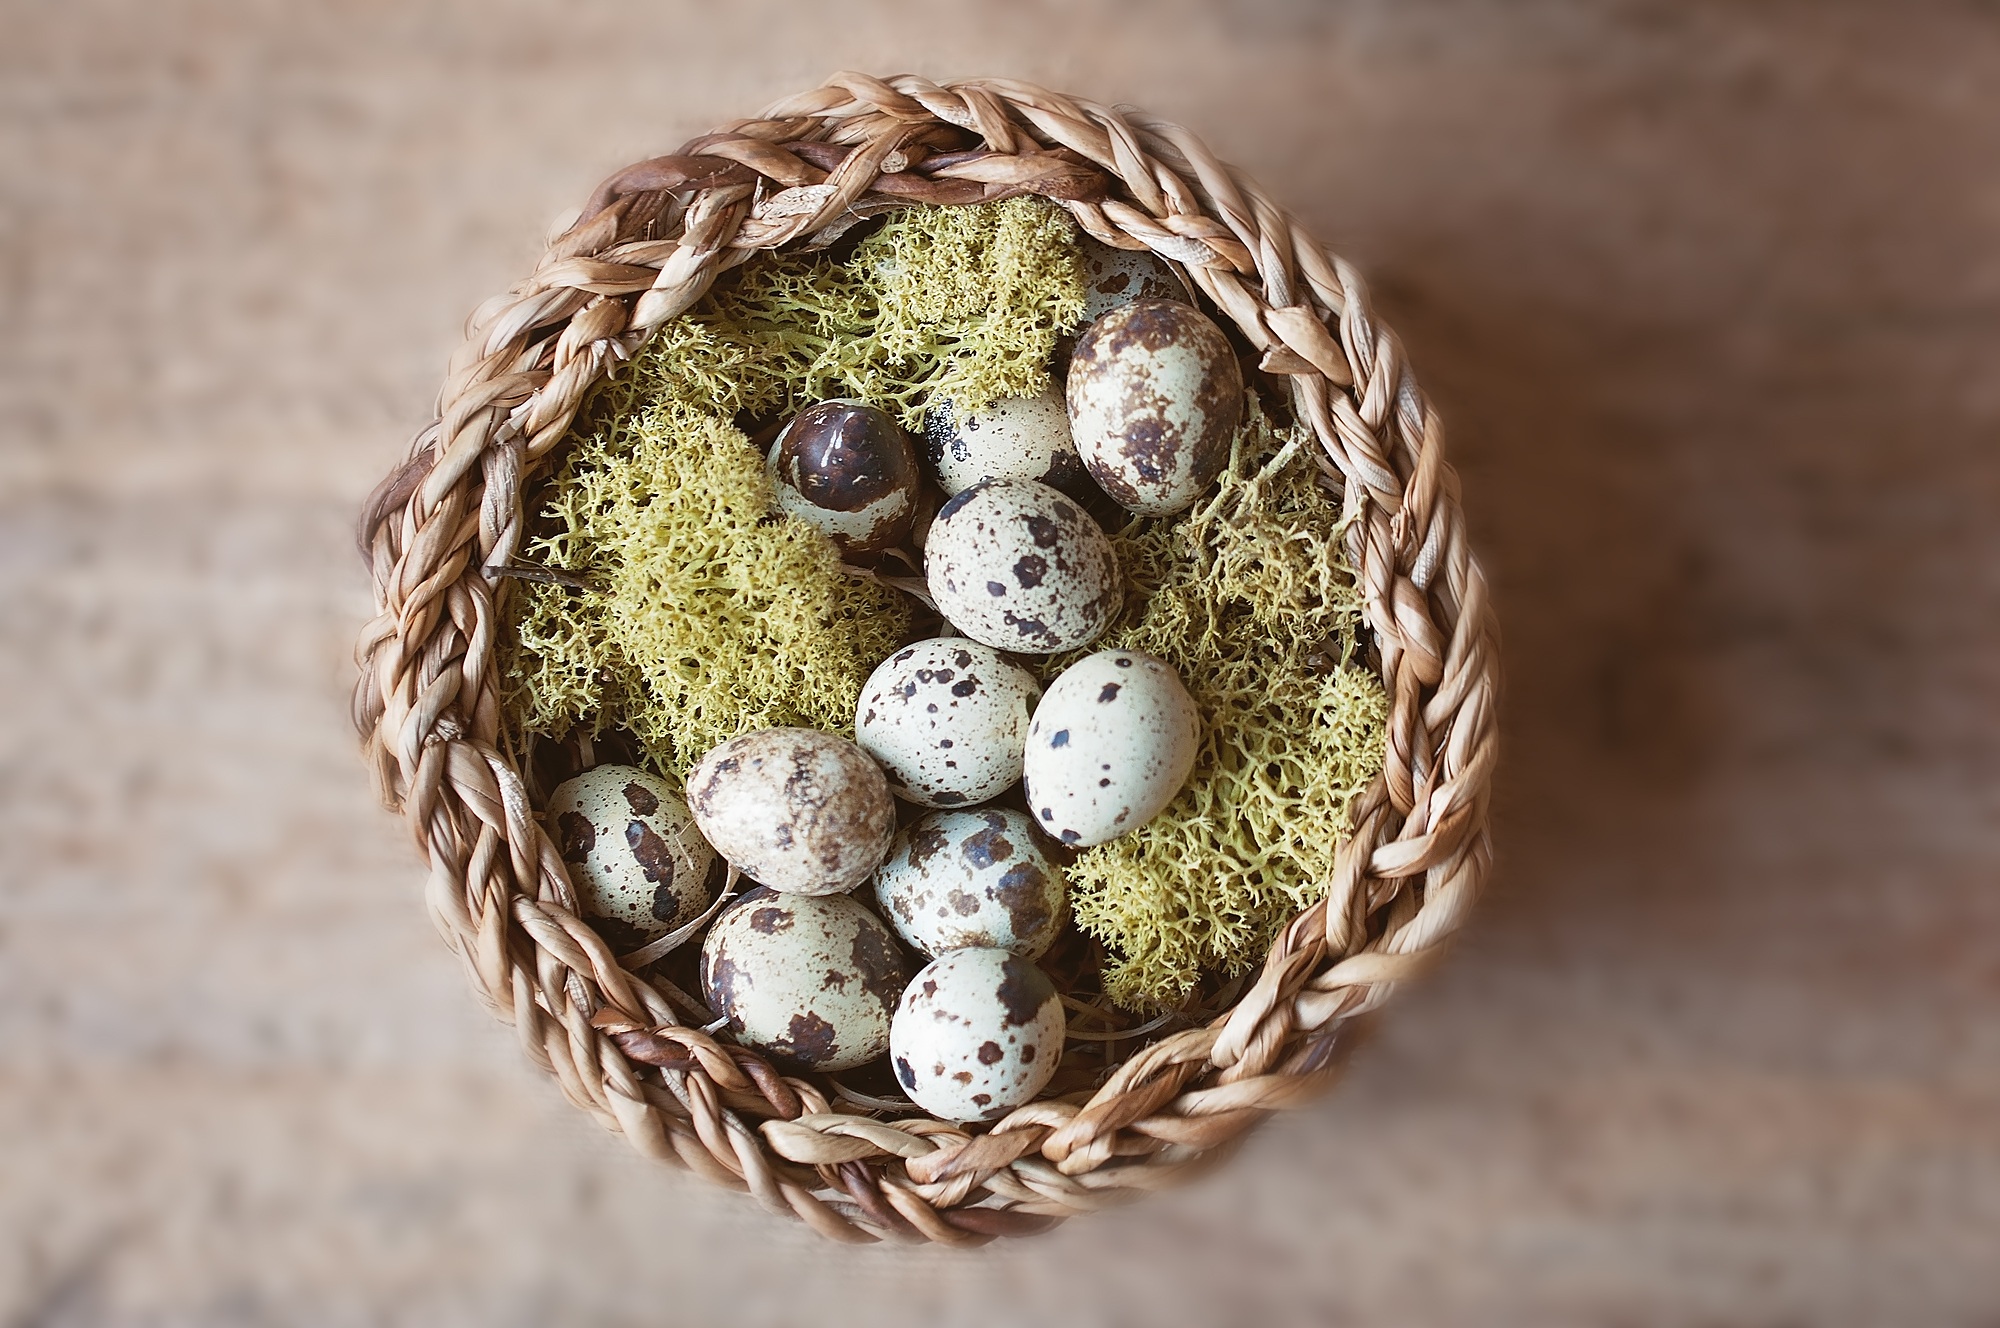
branch, flower, decoration, food, produce, basket, close, egg, twig, deco, close up, bird nest, nest, easter egg, easter nest, small eggs